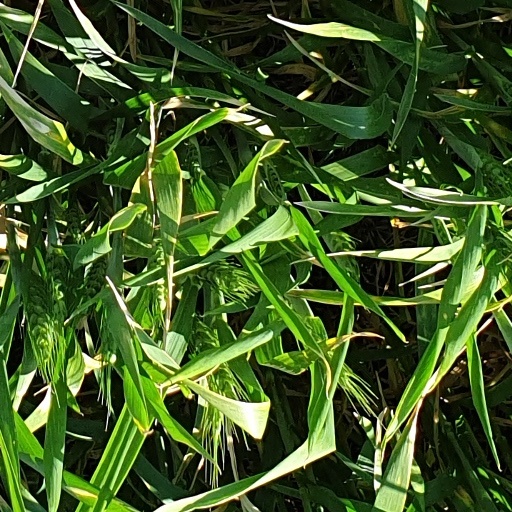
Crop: wheat